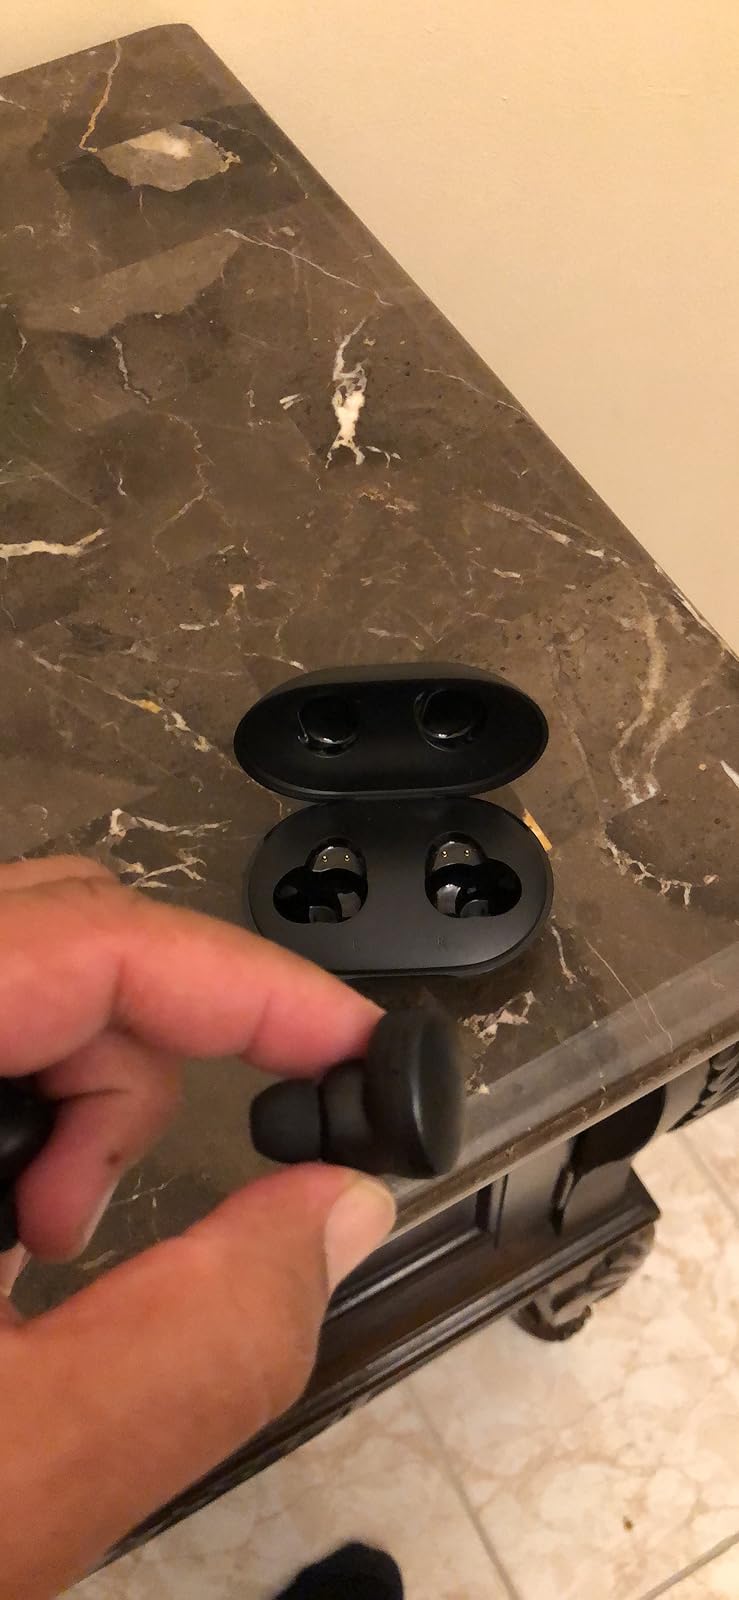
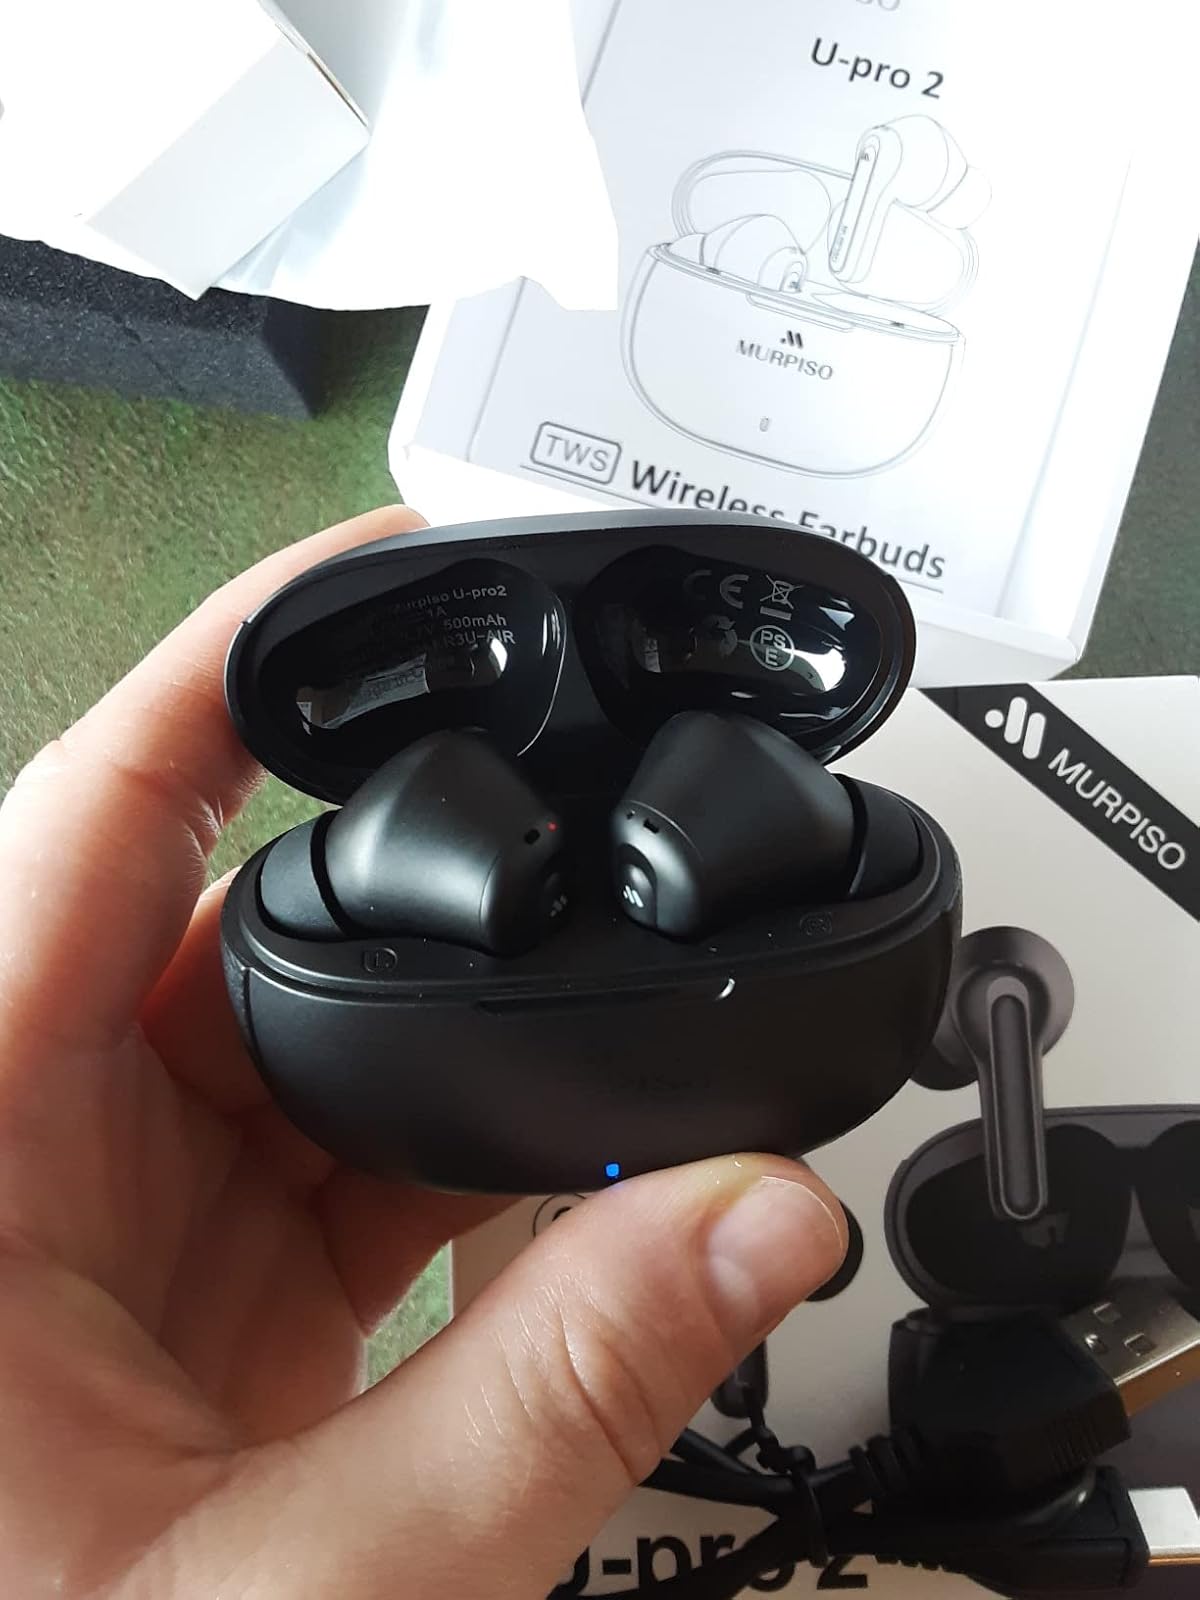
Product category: earbuds
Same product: no